Good Morning Revival

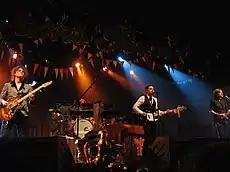
Comparisons were drawn to the Killers "(pictured)" by music critics

According to Joel Madden, the group wanted to move away from the dark overtones of their past work as they found their contemporaries' music was becoming "really dramatic". They decided to move into dance-orientated territory, incorporating hip-hop and dance elements into their pop-punk sound, and borrowed guitar effects from U2 guitarist The Edge. The album's sound has been classed as dance-punk, dance-rock and pop rock, with elements of new wave, pop-punk and rock. It drew comparisons to the Killers, the Bravery and A Flock of Seagulls. The album features a heavy use of keyboards compared to "The Chronicles of Life and Death". According to Martin, they toyed with keyboards a bit on "Chronicles", which everyone enjoyed. As a result, when writing for the new album, Martin would work on an idea with a keyboard instead of his guitar.